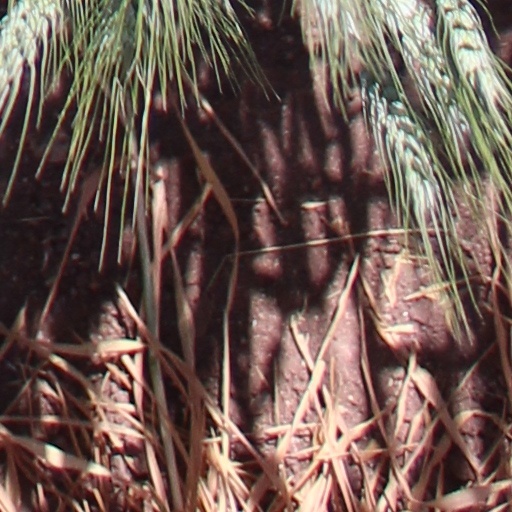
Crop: wheat